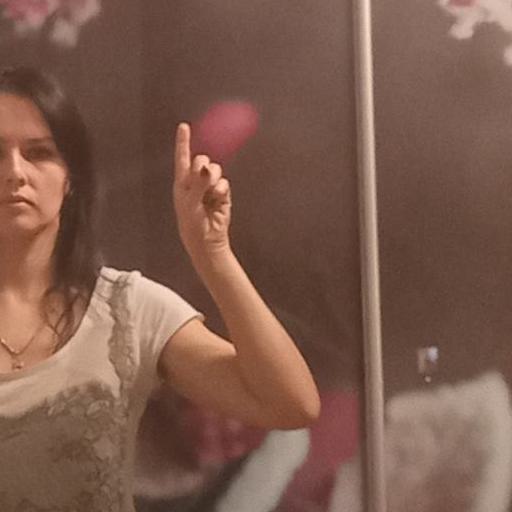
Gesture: one